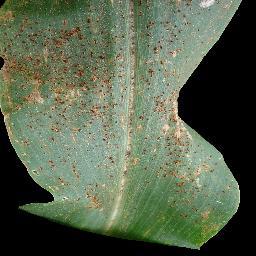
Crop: corn
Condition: (maize)_common_rust